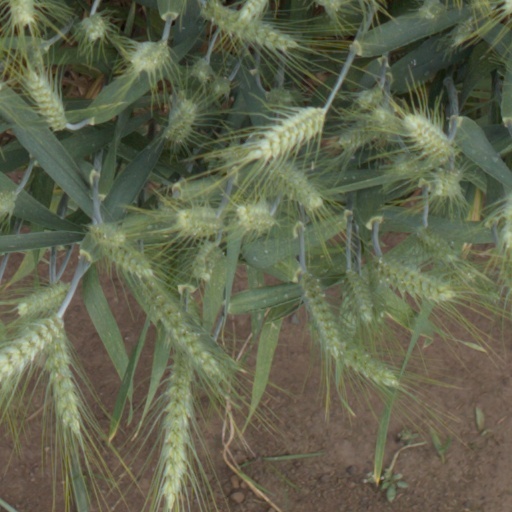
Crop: wheat